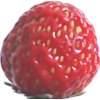
Label: strawberry